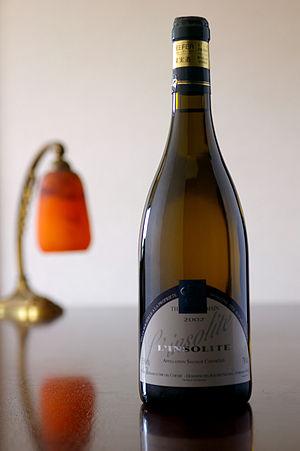
Le saumur est un vin d'appellation d'origine contrôlée produit autour de la ville de Saumur, fait partie du vignoble de la vallée de la Loire. La surface est de 1 400 hectares avec 1 000 hectares de cépage noir et 400 hectares en blanc. Les deux cépages principaux sont le chenin B et le cabernet franc N.